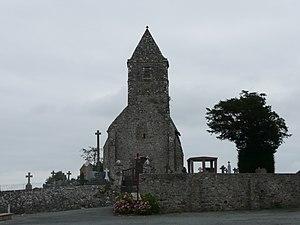
Hyenville - Église et cimetière.